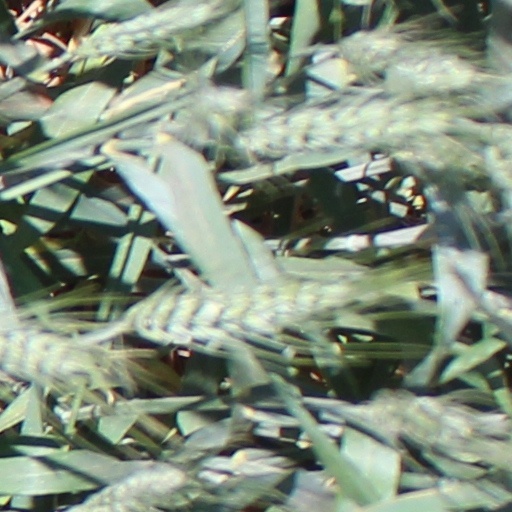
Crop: wheat